Act of God (film)

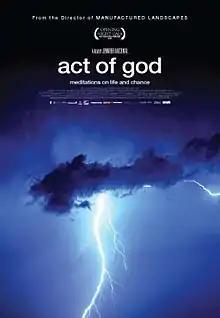
Theatrical release poster

Act of God is a 2009 Canadian documentary film that investigates the "metaphysical" effects of being struck by lightning. It was directed by Jennifer Baichwal ("Manufactured Landscapes") and distributed by Zeitgeist Films. The film's world premier was at the 2009 Hot Docs Canadian International Documentary Festival at the Royal Ontario Museum in Toronto on 30 April 2009. It went on general release in Canada on 1 May 2009, and limited release in the United States on 31 July 2009. The film's European premiere was at the 44th Karlovy Vary International Film Festival in the Czech Republic on 11 July 2009.